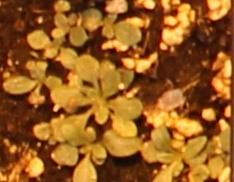
Label: Horseweed